Dean Bowditch

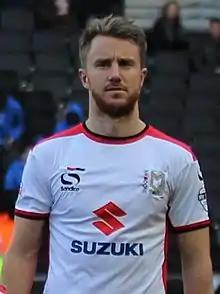
Bowditch in January 2015

Dean Peter Bowditch (born 15 June 1986) is an English former professional footballer who played as a midfielder or forward.